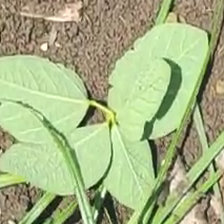
Weed species: Lamber_Quarter_plant(Chenopodium )